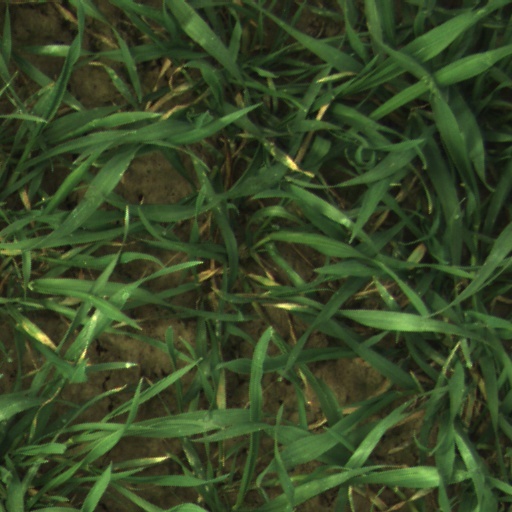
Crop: wheat